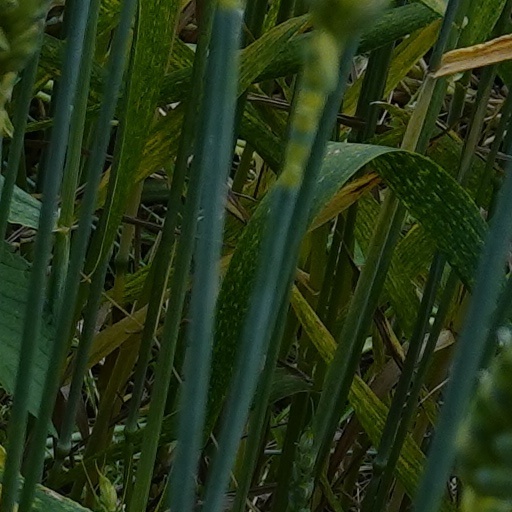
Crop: wheat